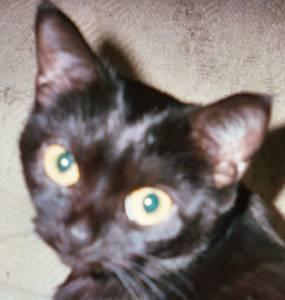
Bombay